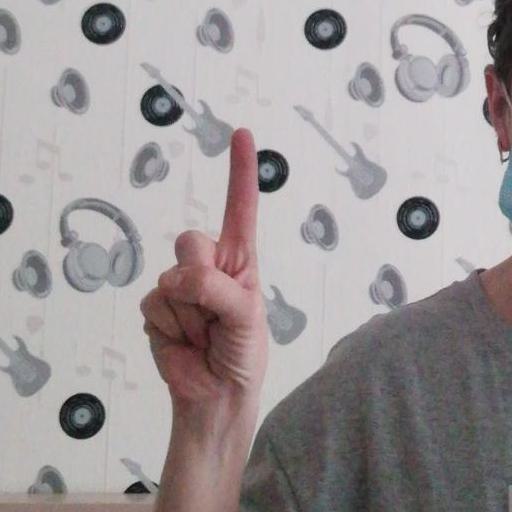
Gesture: one